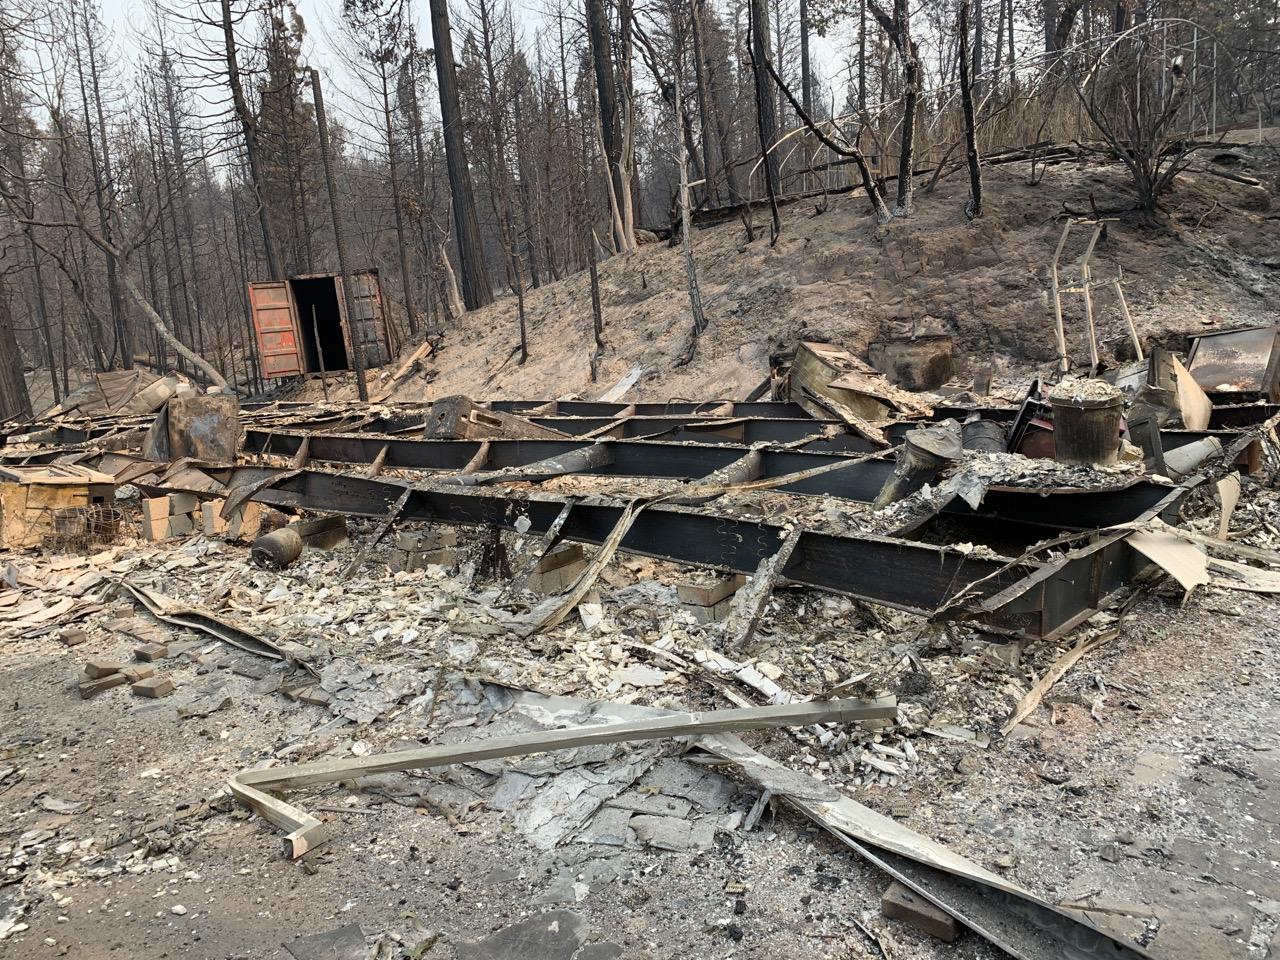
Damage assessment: destroyed